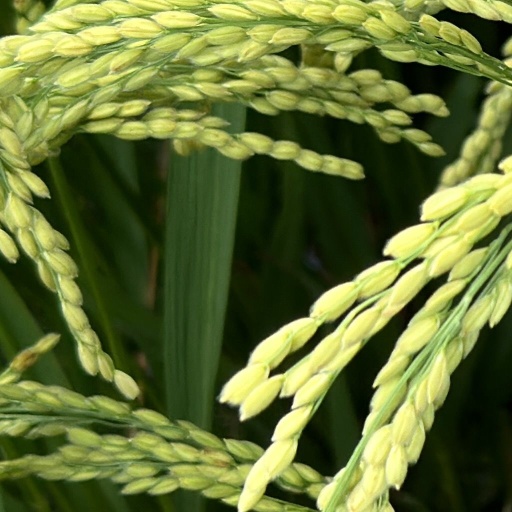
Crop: rice